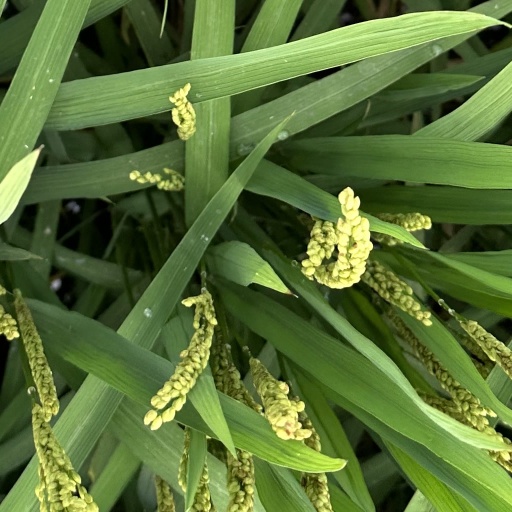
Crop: rice